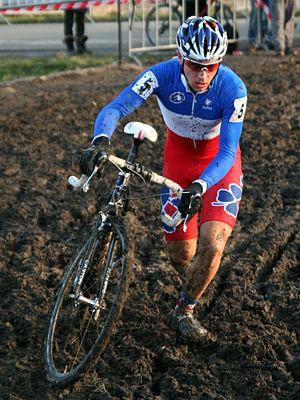
Les Championnats de France de cyclo-cross sont des compétitions ouvertes aux professionnels et aux espoirs de nationalité française.
Francis Mourey, né le 8 décembre 1980 à Chazot, est un coureur cycliste professionnel français. Professionnel de 2004 à 2017, il est spécialiste du cyclo-cross. Neuf fois titrés lors des Championnats de France de la discipline, il détient le record de victoires sur cette épreuve. Il a aussi remporté à douze reprises le Challenge la France cycliste devenu Coupe de France en 2014 et deux manches de la Coupe du monde de cyclo-cross. Sur la route, il s'est notamment adjugé le Tro Bro Leon en 2013 et deux fois le Tour de Corse.
L’équipe cycliste Groupama-FDJ est une équipe française de cyclisme professionnel sur route créée en 1997. Elle a le statut d'équipe World Tour depuis 2012. Depuis sa création, elle est financée par la société de loterie nationale française, la Française des jeux, qui est rejointe en 2018 par la société d'assurance Groupama. Elle est dirigée par l'ancien coureur Marc Madiot.
La Coupe de France « La France Cycliste » de cyclo-cross est une compétition de cyclo-cross qui se déroule sur trois manches. Ces dernières rapportent des points qui permettent la constitution d'un classement général. Elle est organisée pour les catégories Cadets et Cadettes, Juniors Garçons et Filles, Espoirs, Femmes et Hommes Élites. Sa première édition a eu lieu lors de la saison 1983-1984.